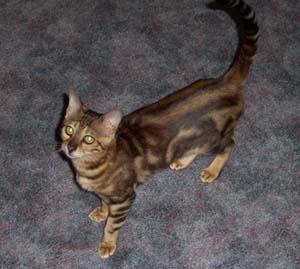
Breed: Bengal